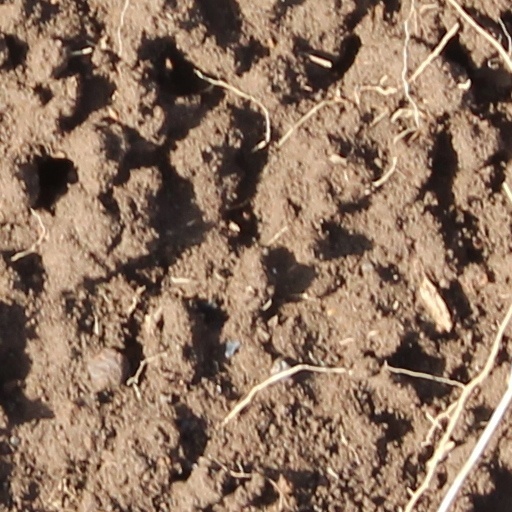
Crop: wheat